River Witham

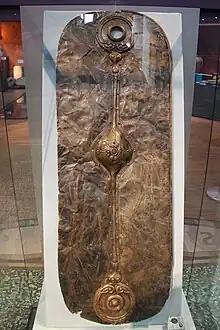
The Witham Shield, normally kept at the British Museum photographed during its visit to The Collection in 2013

The name "Witham" seems to be extremely old, apparently predating Anglo-Saxon, Roman, and even Celtic influence. The meaning is uncertain, although one possibility is "Wye-om", meaning "river plain", and the river has been known as the Witham since Saxon times. However, it was known as the "Grant Avon" in Ancient British times, meaning "divine stream", and the fact that the main town on the upper river was "Grant-ham" may support this. John Leland writing in the 16th century noted that it was also called the Lindis, and others referred to it by that name. The present course may be a combination of two rivers, with the upper river originally emptying into Brayford Mere, to the west of Lincoln, and draining along the course of the Fossdyke, while the Langworth River emptied into another mere to the east of Lincoln, located between Washingborough and Chapel Hill. From there, the water flowed along a tidal creek to reach the sea. There was a ridge of high ground between the two meres, and the Romans cut a channel through it as part of some drainage works.